Canyonside School

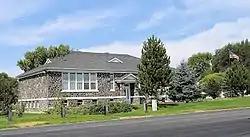
The building's exterior in 2016

The Canyonside School is a schoolhouse located south of Jerome, Idaho, USA. The lava rock building was constructed by the stonemason H.T. Pugh in 1920; it was one of four stone rural schools built by him. The school replaced several wooden school buildings in the area and was considered a sign of the region's agricultural prosperity, as farming in the area was profitable enough to sustain long-term investments in its educational infrastructure. The building is now a private home.